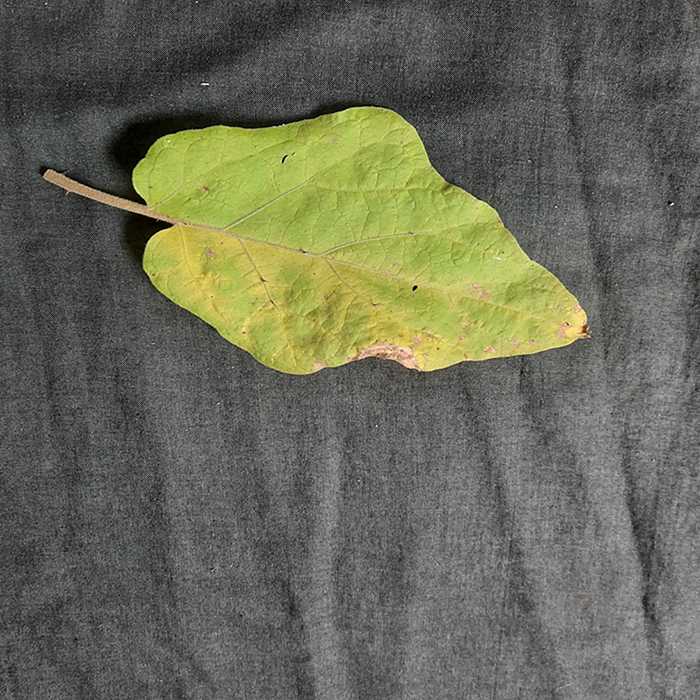
Plant: Eggplant
Label: Eggplant verticillium wilt